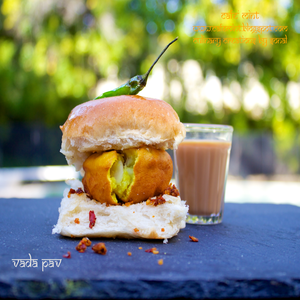
Dish: vadapav